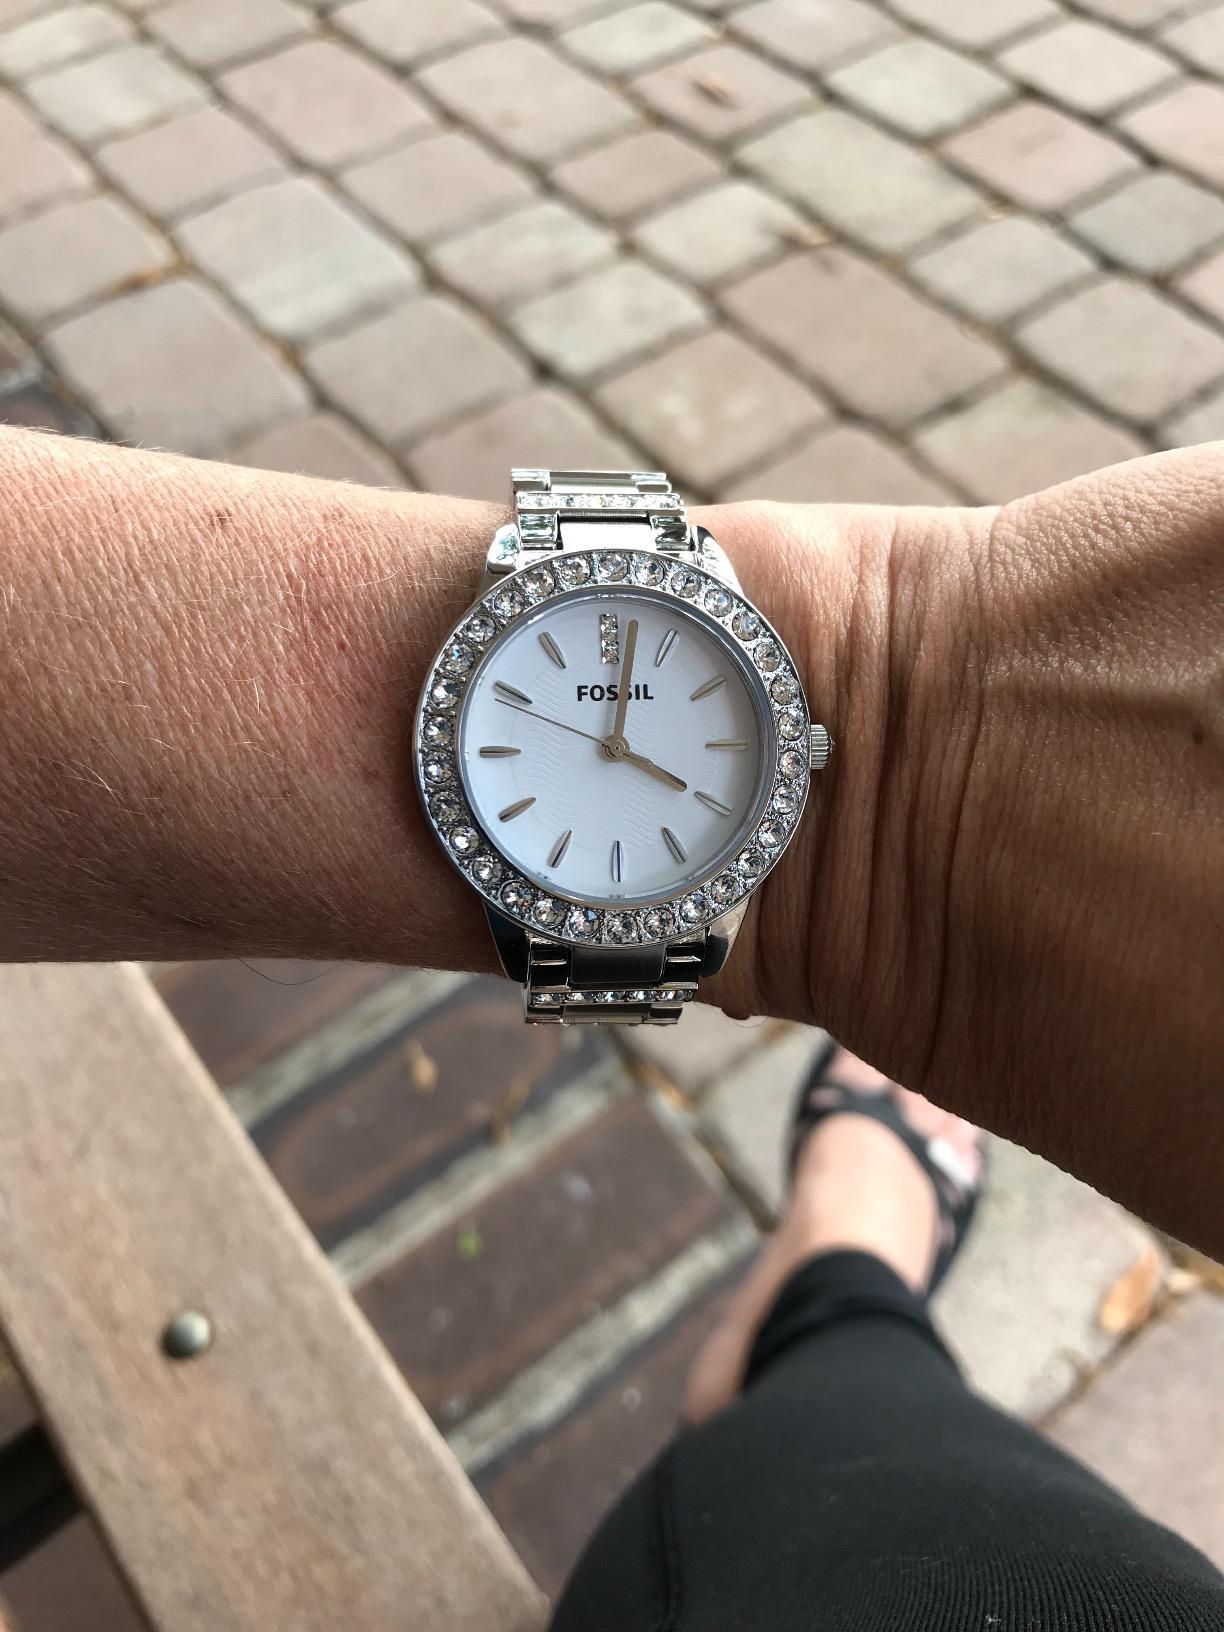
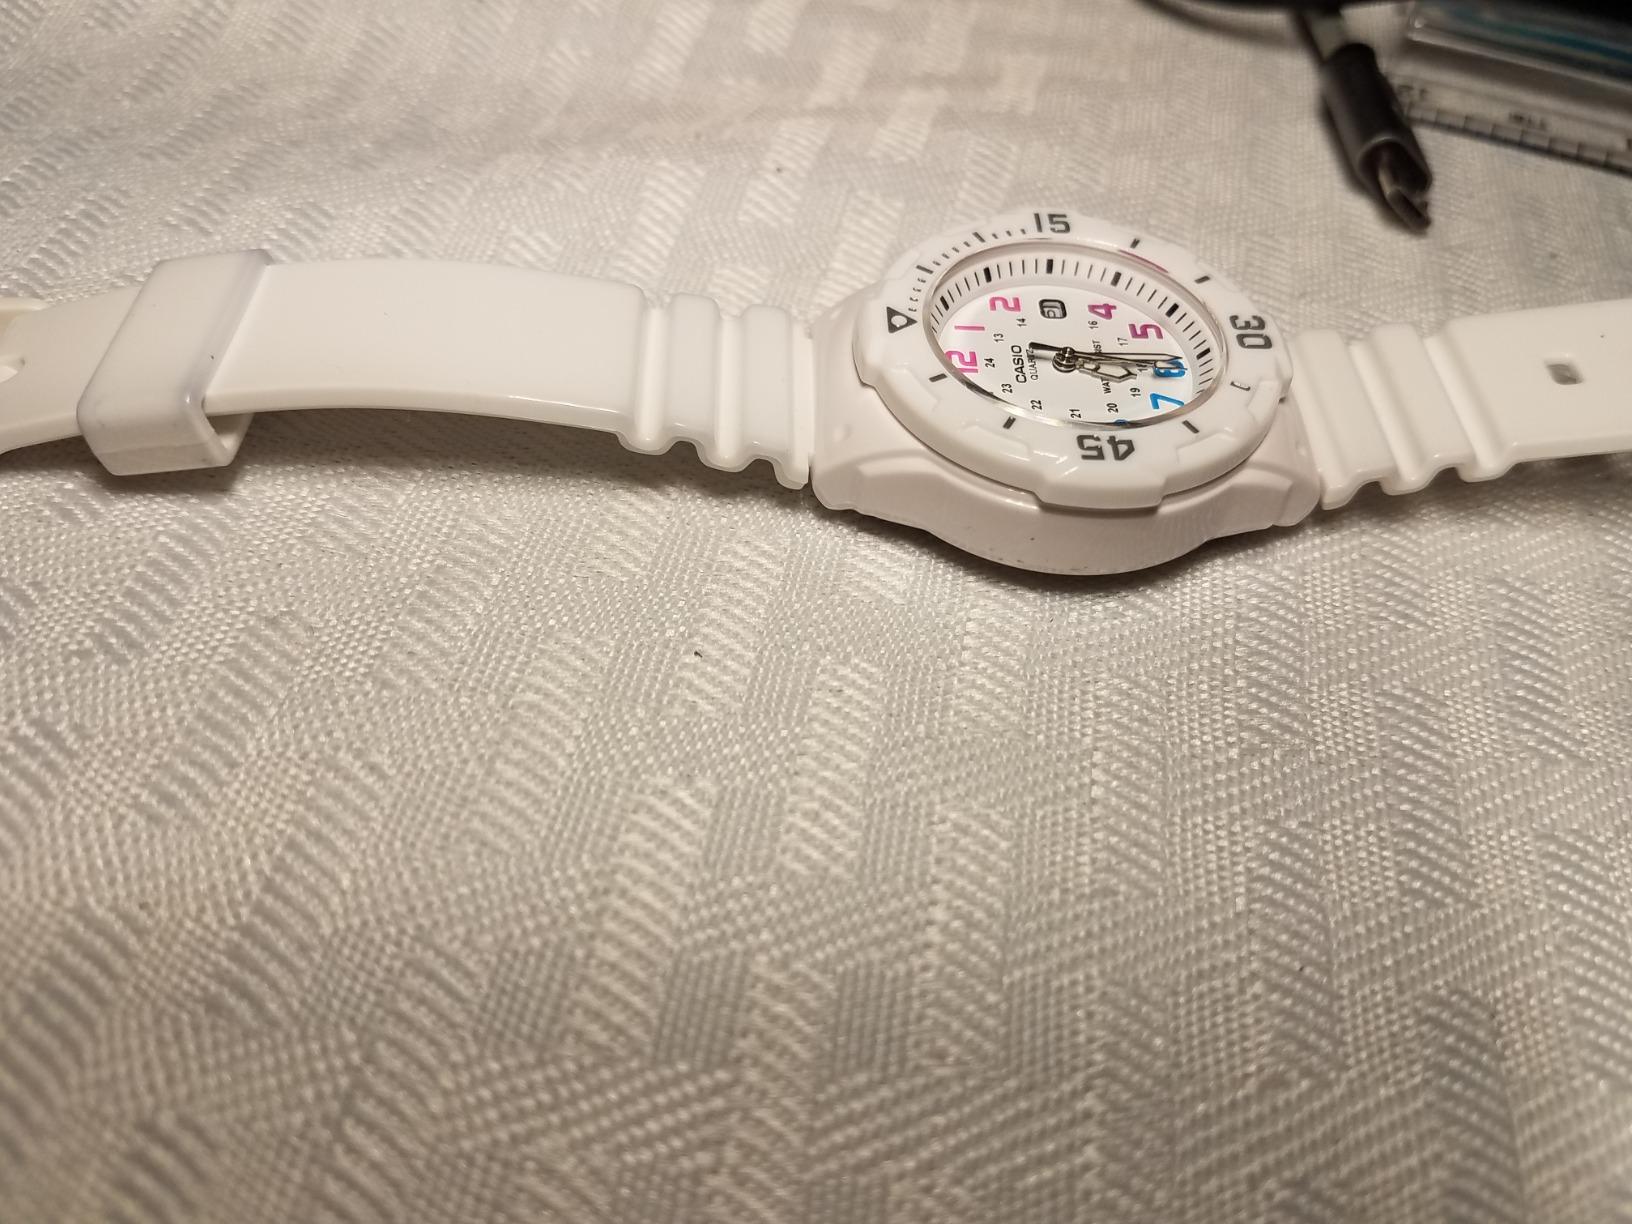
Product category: accessories_watch
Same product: no